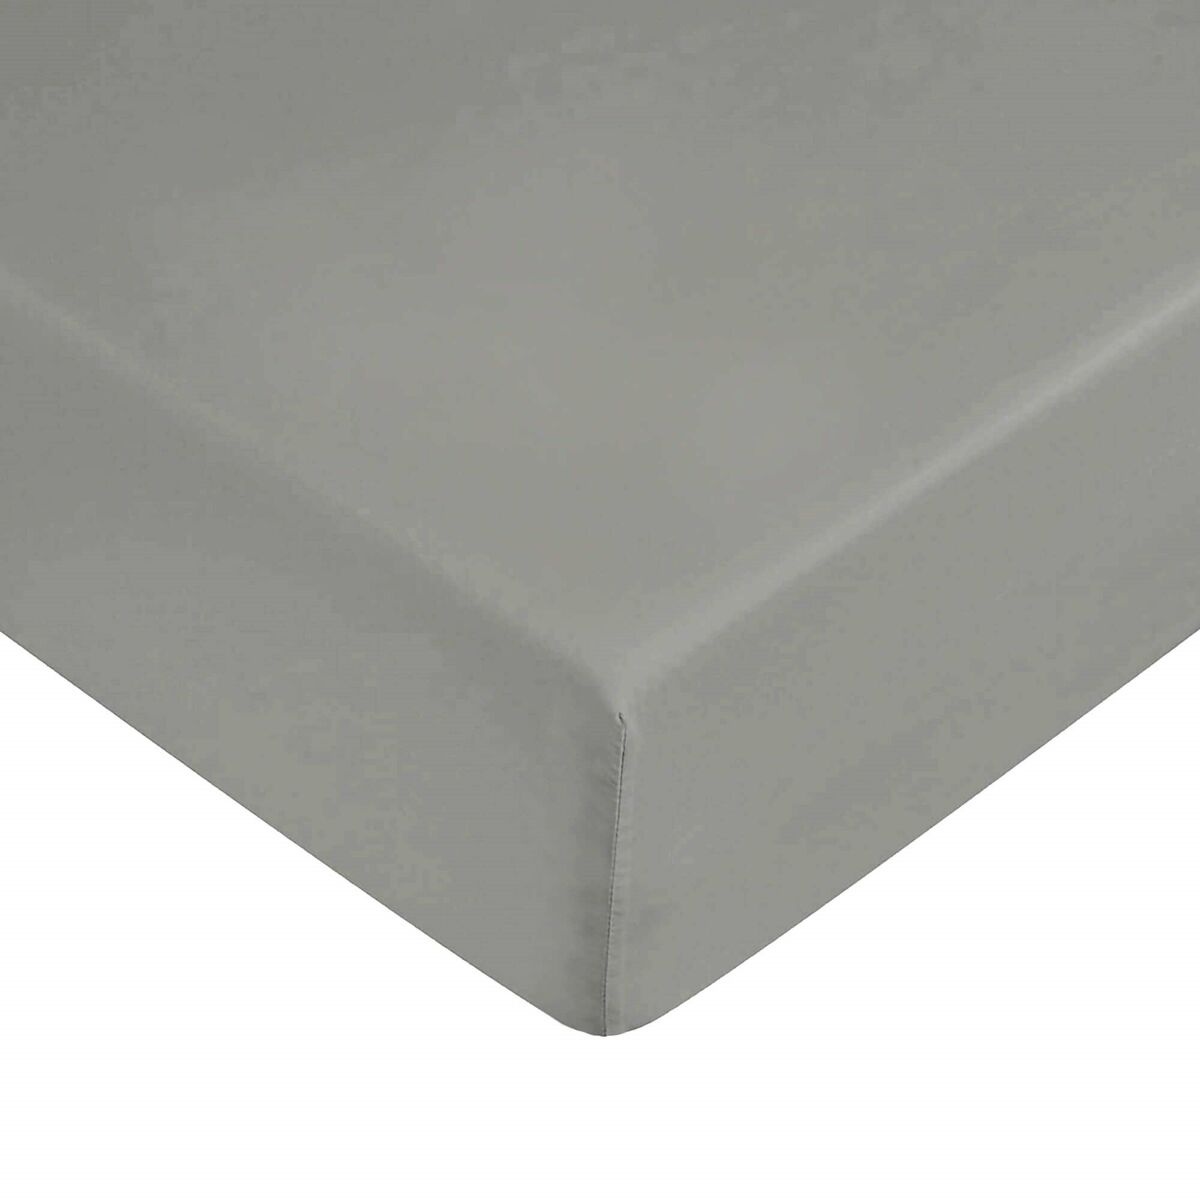
Sábana Bajera Ajustable Belum Liso Acero 140 x 200 cm Liso
Si te gusta cuidar cada detalle de tu hogar y estar a la última en productos que te harán la vida más facil, compra Sábana Bajera Ajustable Belum Liso Acero 140 x 200 cm Liso al mejor precio. Diseño: Liso Color: Acero Instrucciones de lavado: Lavar con detergentes medios, neutros. No usar lejía No limpiar en seco Lavable a máquina 30ºC Lavar del revés No dejar en remojo Tejido: Poliéster Medidas aprox.: 140 x 200 cm
Brand: Belum
Category: Hardware > Plumbing > Plumbing Fixture Hardware & Parts > Shower Parts > Shower Walls & Surrounds > Shower Surrounds